Describe the emotion expressed in this image:  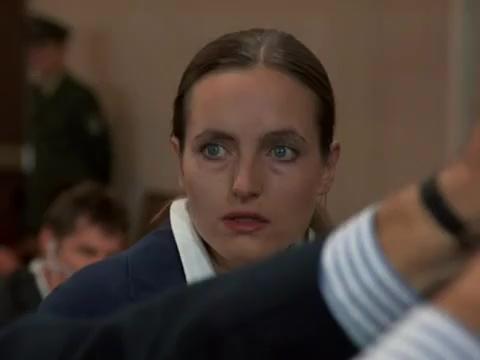
This person displays Pain, valence and arousal with low intensity.